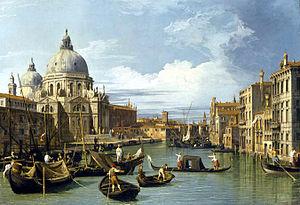
L’histoire de Venise repose sur un paradoxe : quelques îlots du nord-ouest de l'Adriatique, cernés par la vase, ont permis l'érection de la capitale d'un empire maritime et commercial, qui fut le plus grand port du Moyen Âge après Constantinople, dont elle dépendit à ses débuts. Placée au fond du golfe le plus profond de la Méditerranée, en bordure de deux grands fleuves italiens, le Pô et l'Adige qui conduit au col du Brenner, passage le plus bas des Alpes, la ville émerge au IXᵉ siècle. Elle bénéficie d'une situation privilégiée sur les routes d'échange avec le Saint-Empire romain germanique, l'empire byzantin et les empires musulmans. L'expansion prend forme au XIVᵉ siècle, via la Bourse du Rialto en plein air, où on échange des parts de navire, ce qui facilite le développement d'une flotte commerciale et le quadruplement de la superficie de l'Arsenal de Venise, mené par les autorités de la ville.